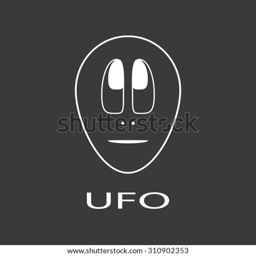
the icon of the face of an alien isolated on background .